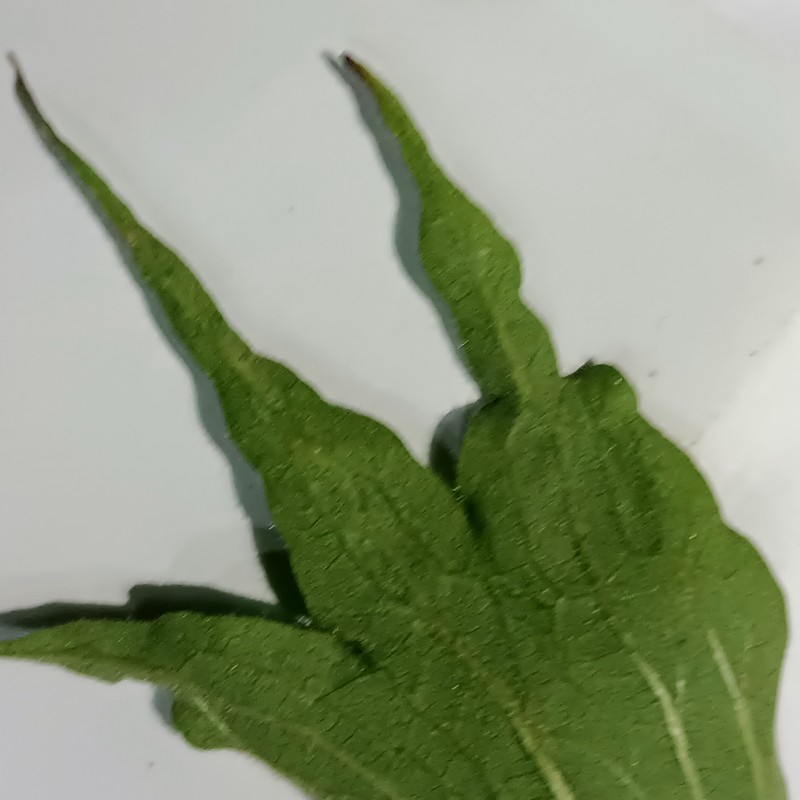
Label: Herbicide Growth Damage